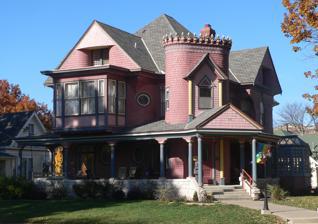
Building: Northrup House (Iola, Kansas)
Country: United States of America
Year built: 1895
Historic house in Kansas, United States United States historic place Northrup House U.S. National Register of Historic Places Show map of Kansas Show map of the United States Location 318 East St., Iola, Kansas Coordinates 37°55′21″N 95°23′57″W / 37.92250°N 95.39917°W / 37.92250; -95.39917 Area less than one acre Built 1895 Architectural style Queen Anne NRHP reference No. 97000395 Added to NRHP May 12, 1997 The Northrup House in Iola, Kansas is a historic Queen Anne -style house built in about 1895.  It was listed on the National Register of Historic Places in 1997. It was originally built as a one-and-a-half-story Queen Anne cottage in 1895 and has been added onto since then.  It is now a two-and-one-half-story frame building upon a rusticated limestone and concrete block foundation. A second contributing building is included in the listing:  a single-story, gable-roofed concrete block garage. References